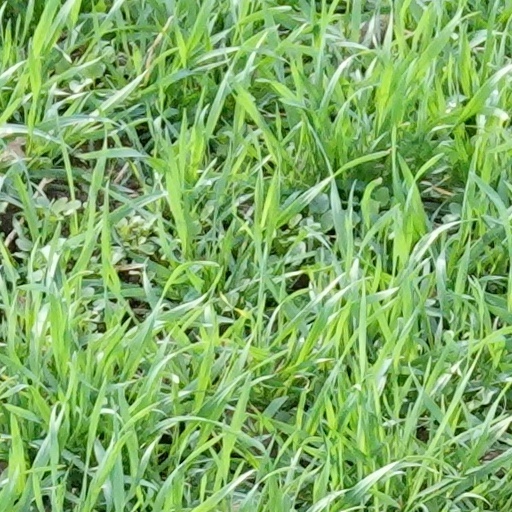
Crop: wheat